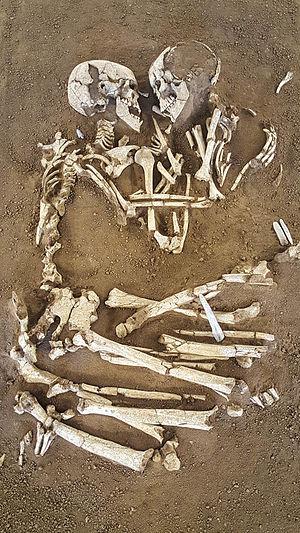
Les Amoureux de Valdaro sont une paire de squelettes humains datée d'environ 6 000 ans. Ils ont été découverts par des archéologues dans un tombeau néolithique à San Giorgio, près de Mantoue, en Italie, en 2007. Les deux squelettes semblent être ceux d'individus morts ensemble ou inhumés l'un en face de l'autre avec les bras enlacés, qui font penser à des amoureux qui s'embrassent.